Mizithra

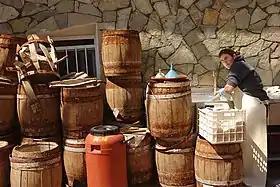
Aged Mizithra production in Achaea Peloponnese

The cheese is soft, snow-white, creamy, and moist. Since no salt is added to mizithra it has an almost sweet and milky taste. It is eaten as dessert with honey or as mezes with olives and tomato. It is used as a table cheese, as well as in salads, pastries and in baking, notably in little cheese pies (handful size) and Sfakiani pita (pie from the Sfakia region).